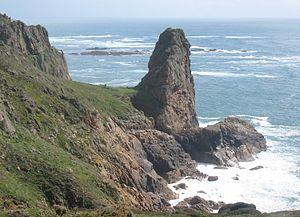
Cet article retrace l’histoire de l’île de Jersey.
Le Pinacle est une aiguille rocheuse qui s'élève le long de la falaise qui domine la Manche sur la côte occidentale de l'île Anglo-Normande de Jersey.